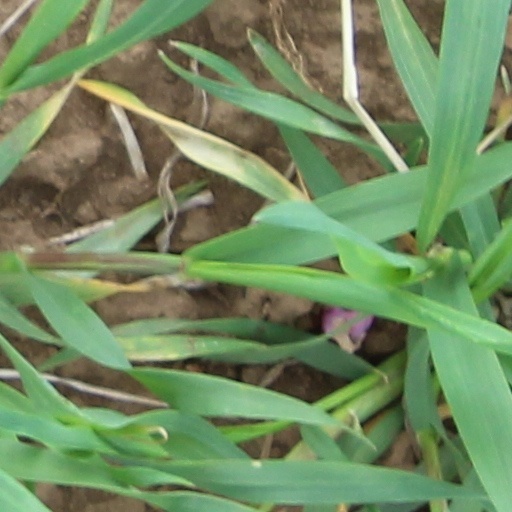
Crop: wheat